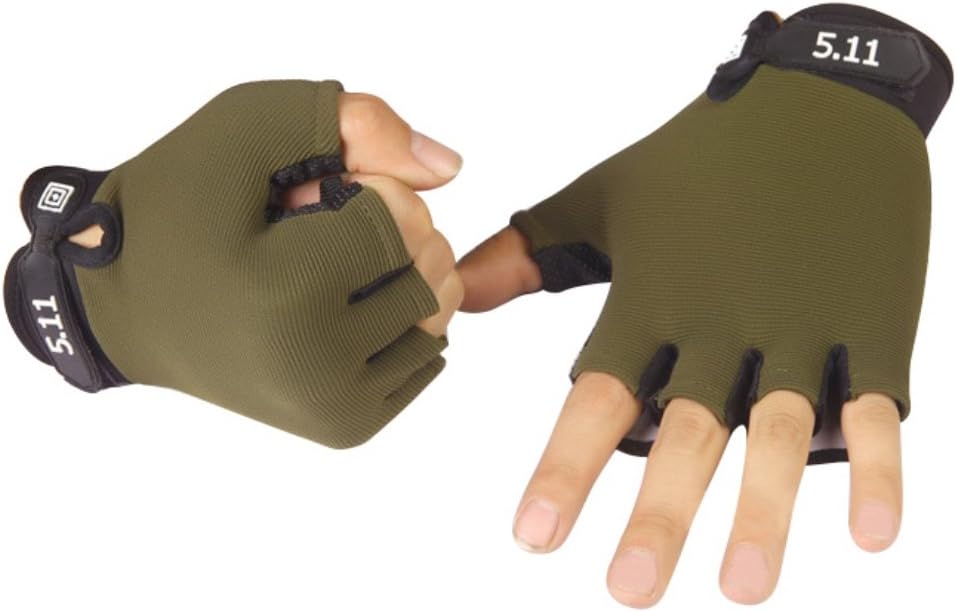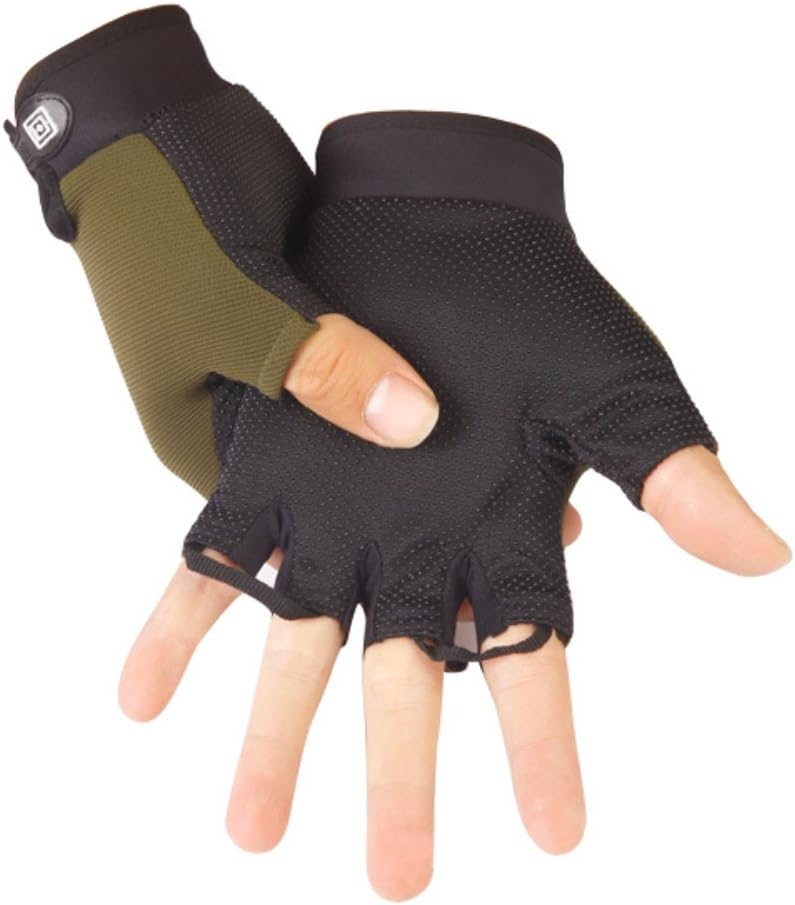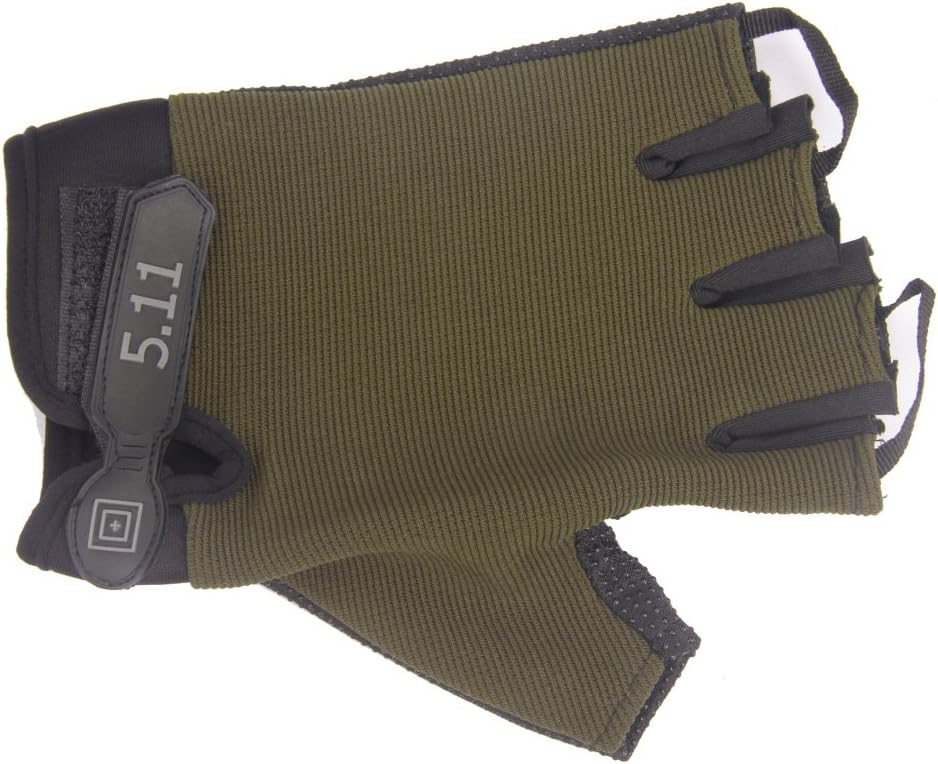
Greenery-GRE Cycling Gloves for Men, Non-Slip Half Finger Riding Gloves Tactical Airsoft Gloves Breathable Shockproof Fingerless Bike Gloves Roller Skating Hunting Climbing Bicycle Sports Gloves
Category: Sports & Outdoors
Greenery-GRE Outdoor Multi-purpose Sport gloves Fishing Roller Skating Hiking Climbing Hunting Tactical Airsoft Cycling Bike Gloves for unisex adult men women in outdoor activities. Lightweight, breathable, shockproof, durable tops & attractive appearanceSize: One size fits most adult (men and women) Palm width measures 3.9''-4.2''.Type: half finger gloves, fingerless gloves Features: Material: Top quality Spandex and Microfiber.Featuring ultra thin, breathable, dry, sweat-absorbent and comfy design. Adjustable strap with hook and loop closure, help protect wrists better when activities.With unique design, they are fashionable and offer professional protection for your hands.Perfect to prevent palm from injury during activities.With non-slip design in the palm to enhance abrasive resistance and protect palm well.It is in beautiful ergonomic design which ensures comfy wearing.Helps to remove sweat faster and provides excellent anti-slip service. Applied Occasions: Perfect for men or women wearing when do tactical activities, go hiking, cycling, camping, fishing, airsoft hunting, climbing, running, bicycle riding, skateboard and roller-skating etc Package include: One pair of half finger gloves for sports activities Care instruction: Hand washing better. You only need to soak the gloves with soap, then rub and wash, dry it in the shade. Never use hot water, bleach and other strong acid wash.
Features: Occasions: Outdoor Sports Half Finger Short biking Gloves for men women, Shock-absorbing No-Slip Pro Cycling Gloves Mitten are ideal for Cycling riding biking airsoft Shooting fishing climbing hunting MTB exercise airsoft skateboard roller skating tactical activities sports etc. | Material: Made of premium anti-skid and wearable spandex and microfiber, breathable and elastic design. | Size: One size fits most adult (men and women) Palm width measures 3.9''-4.2''. Adjustable strap touch closure for a custom snug fit, help protect wrists better when doing sports activities | Easy to pull tab: The half finger cycling gloves come with pull tabs for kids, which are easy and convenient for children boys girls to take off the bike gloves. Portable and lightweight. | Ergonomic Design: With anti slip shock-absorbing design in the palm to enhance abrasive resistance and professionally protect your palm. Cycling mittens adopt thicken design in the key parts of high frequent friction, making your sports experience more safer and comfortable. It is an essential accessory in Summer outdoor activities.